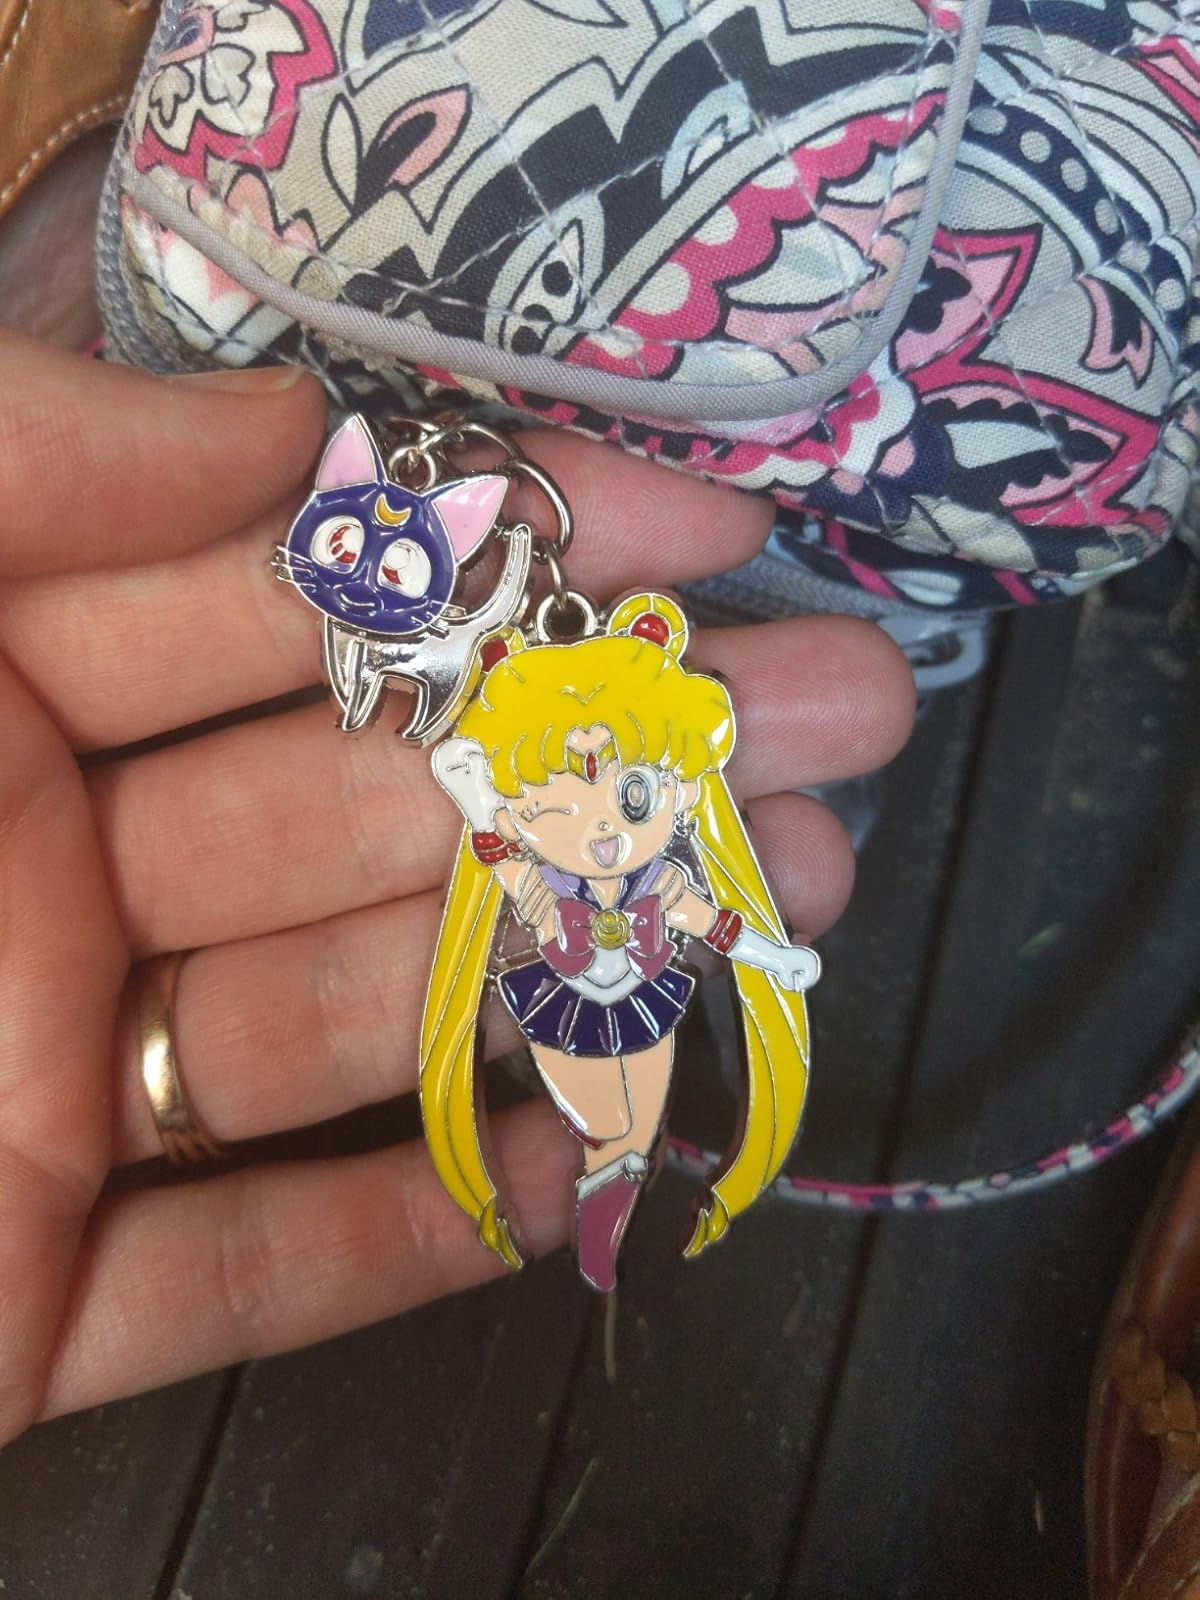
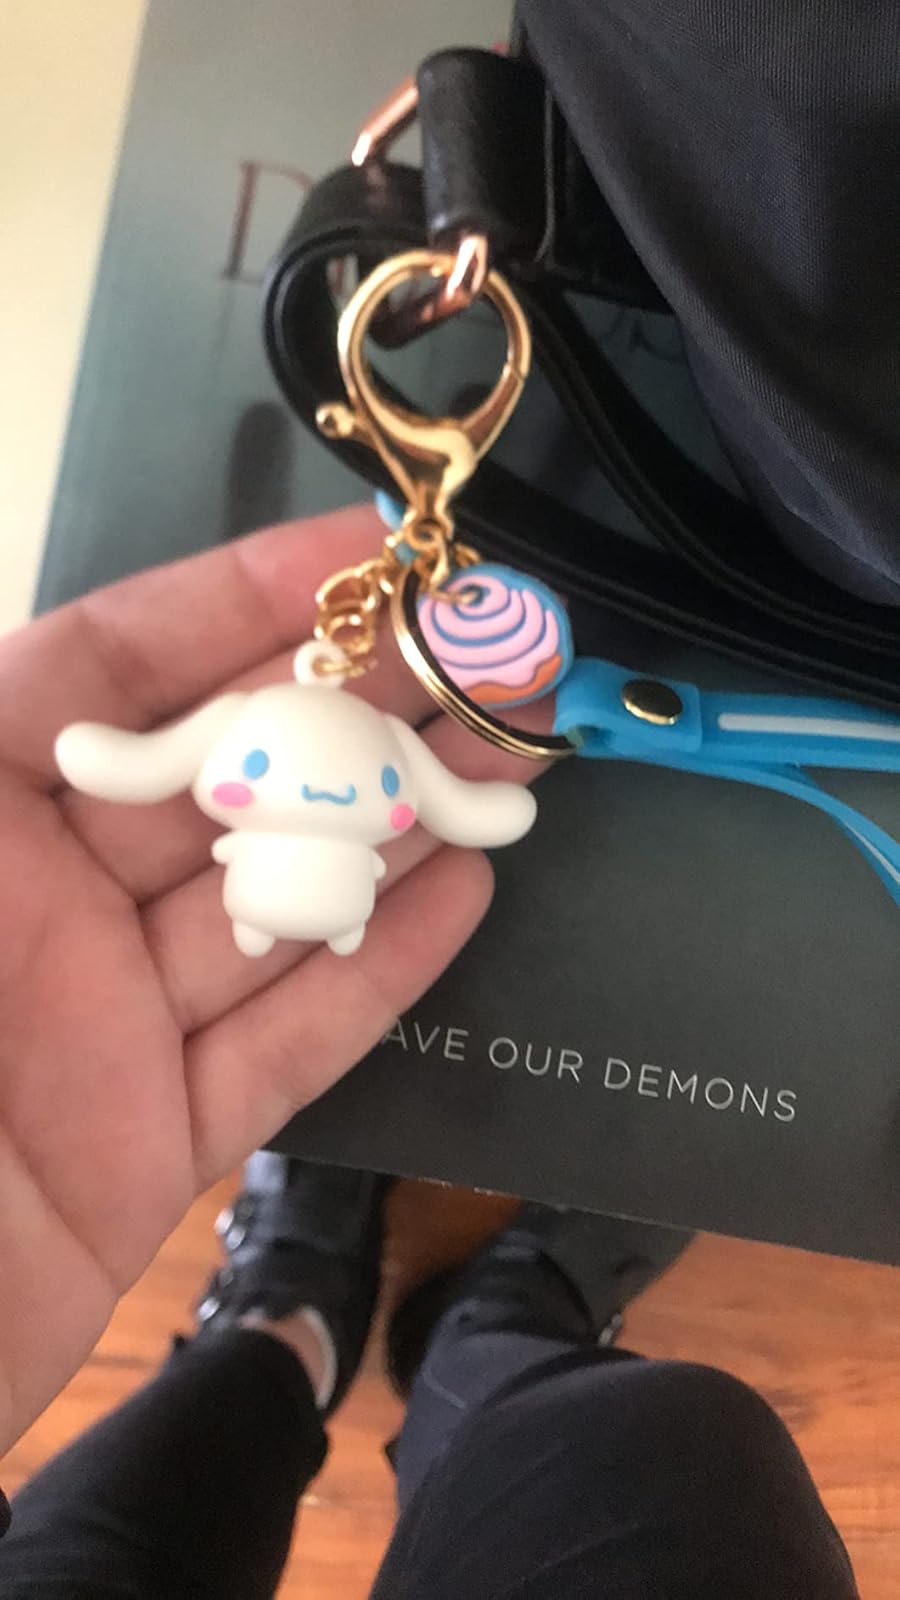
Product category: accessories_keychain
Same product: no